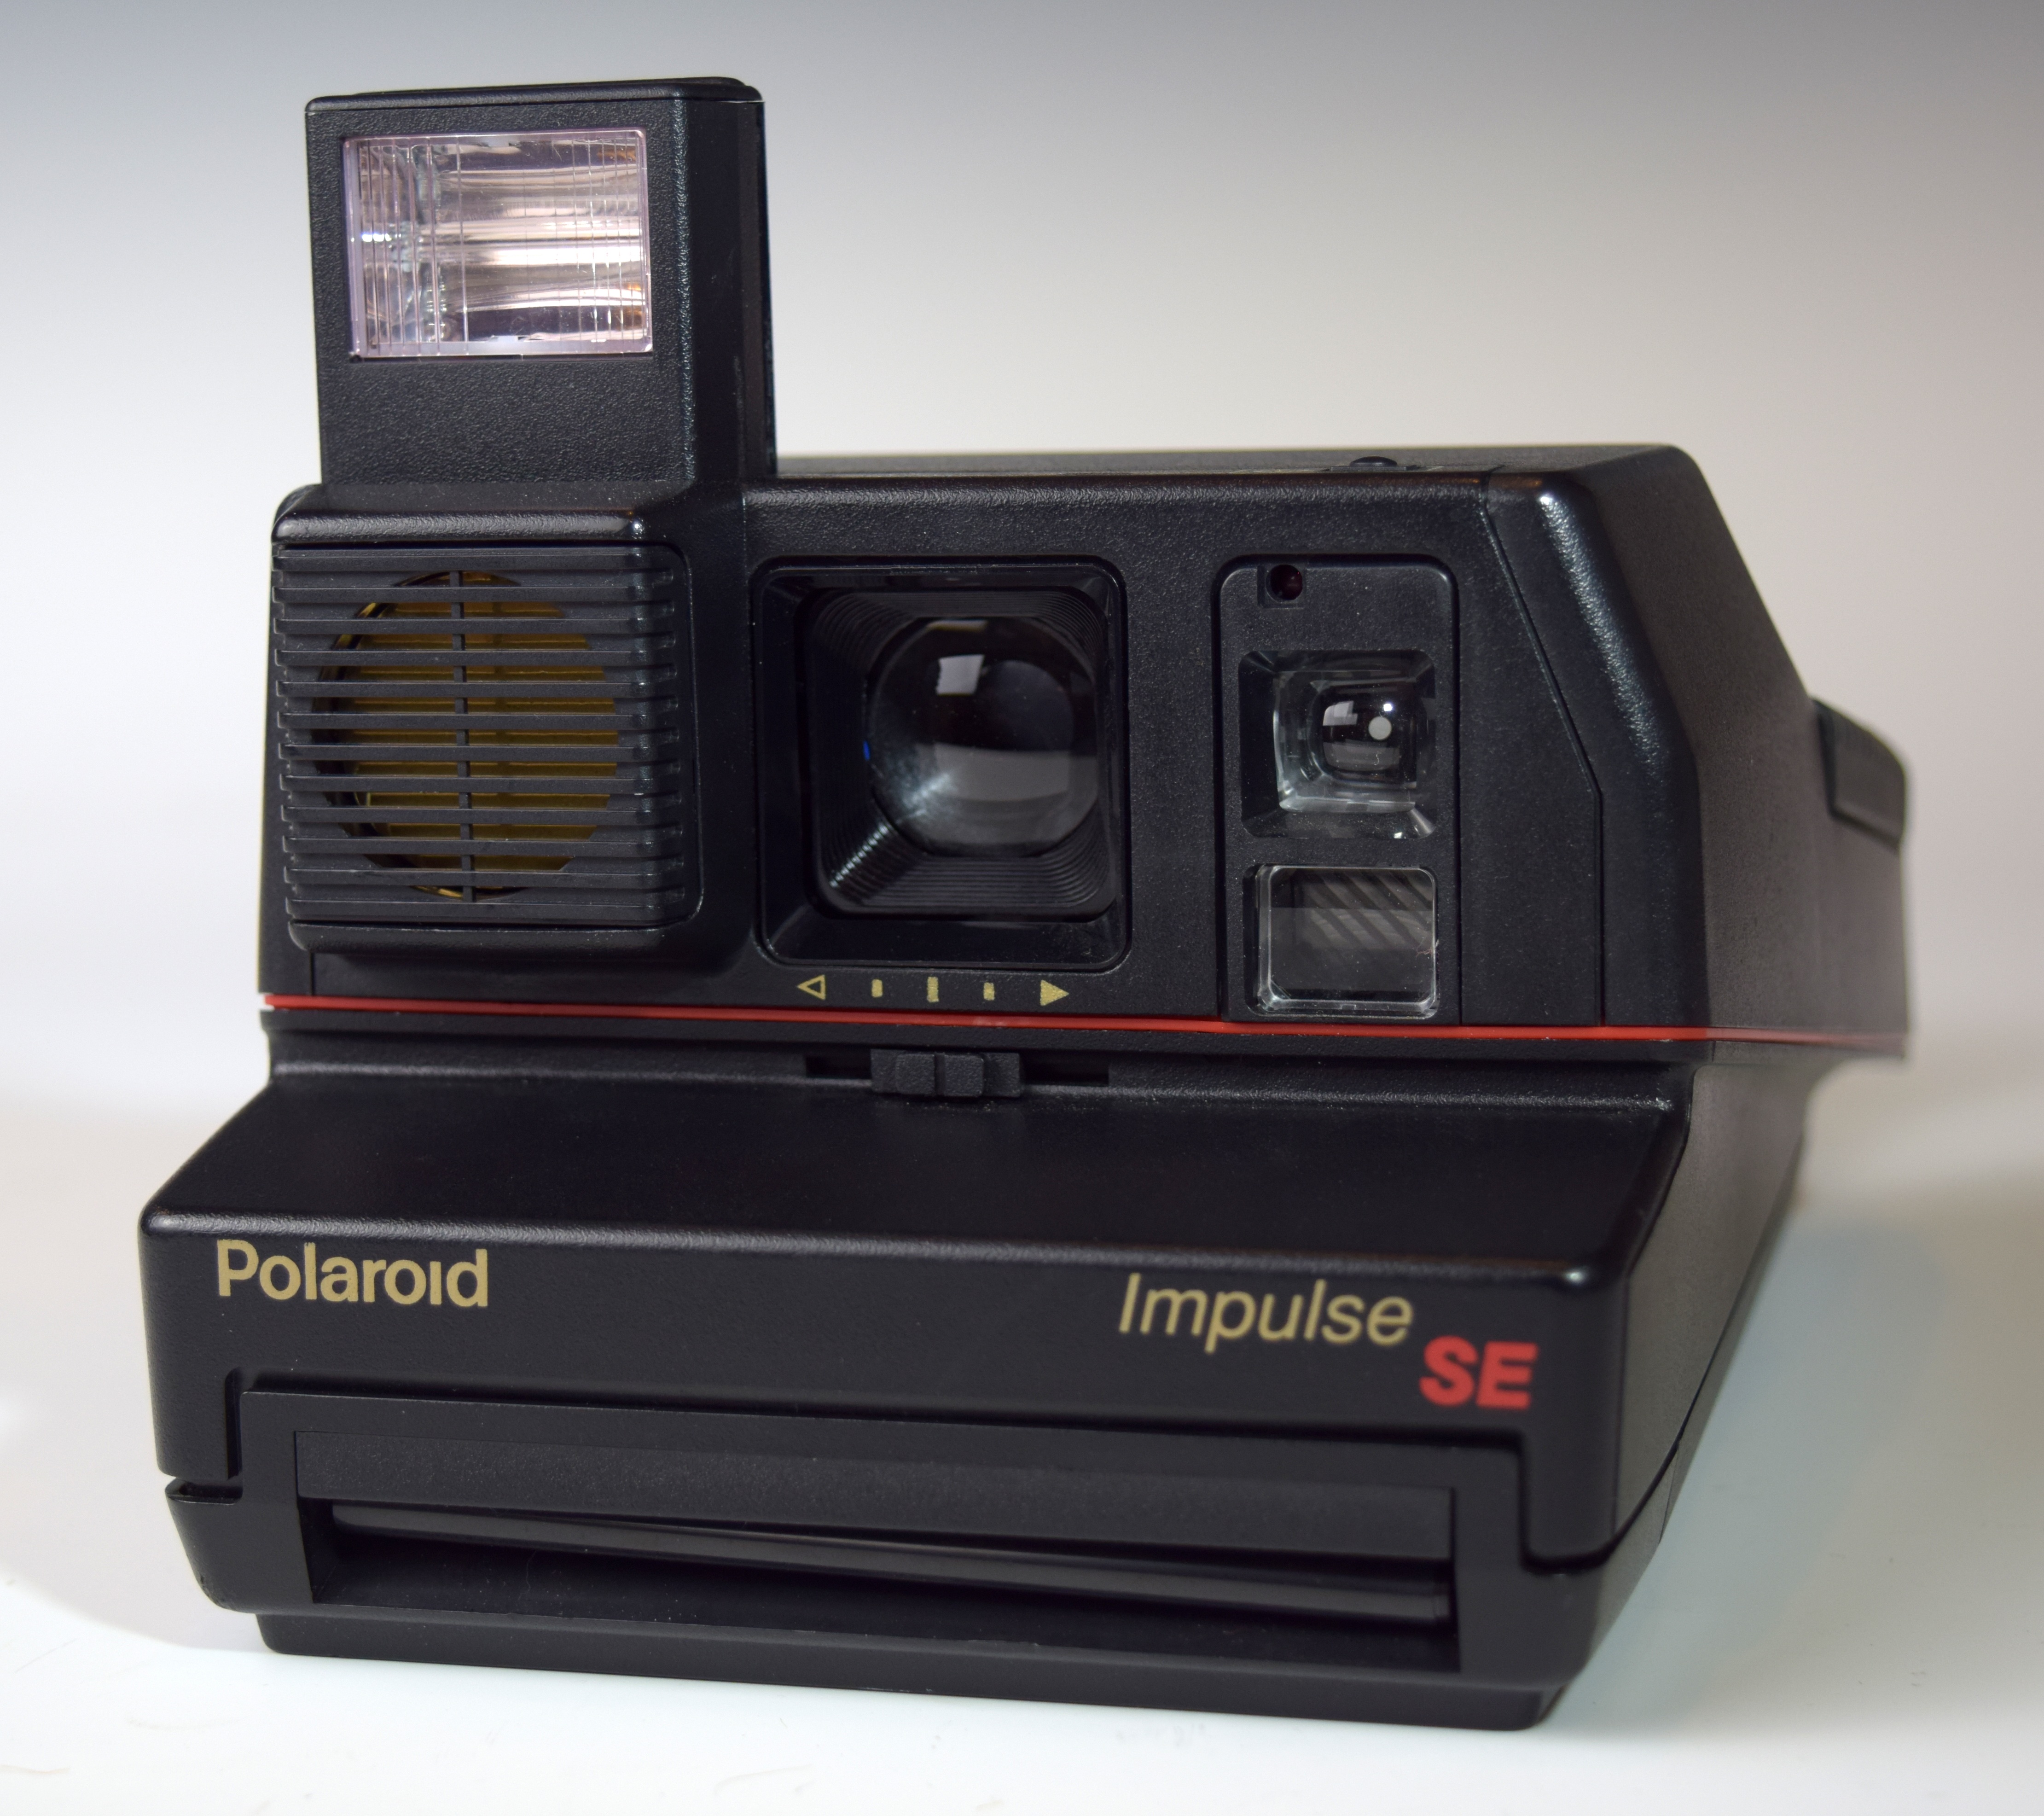
camera, photography, vintage, retro, polaroid, digital camera, photograph, camera lens, instant, instant camera, cameras optics, camera accessory, impulse